Citgo

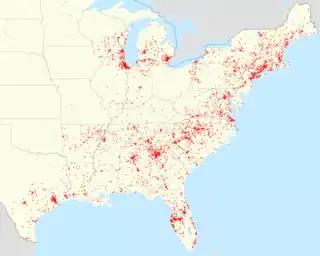
CITGO branded stations map as of September 2020.

Citgo Petroleum Corporation, or Citgo (stylized as CITGO), is a United States–based refiner, transporter and marketer of transportation fuels, lubricants, petrochemicals and other industrial products. Headquartered in the Energy Corridor area of Houston, it is majority-owned by PDVSA, a state-owned company of the Venezuelan government (although due to U.S. sanctions in 2019, they no longer economically benefit from Citgo).